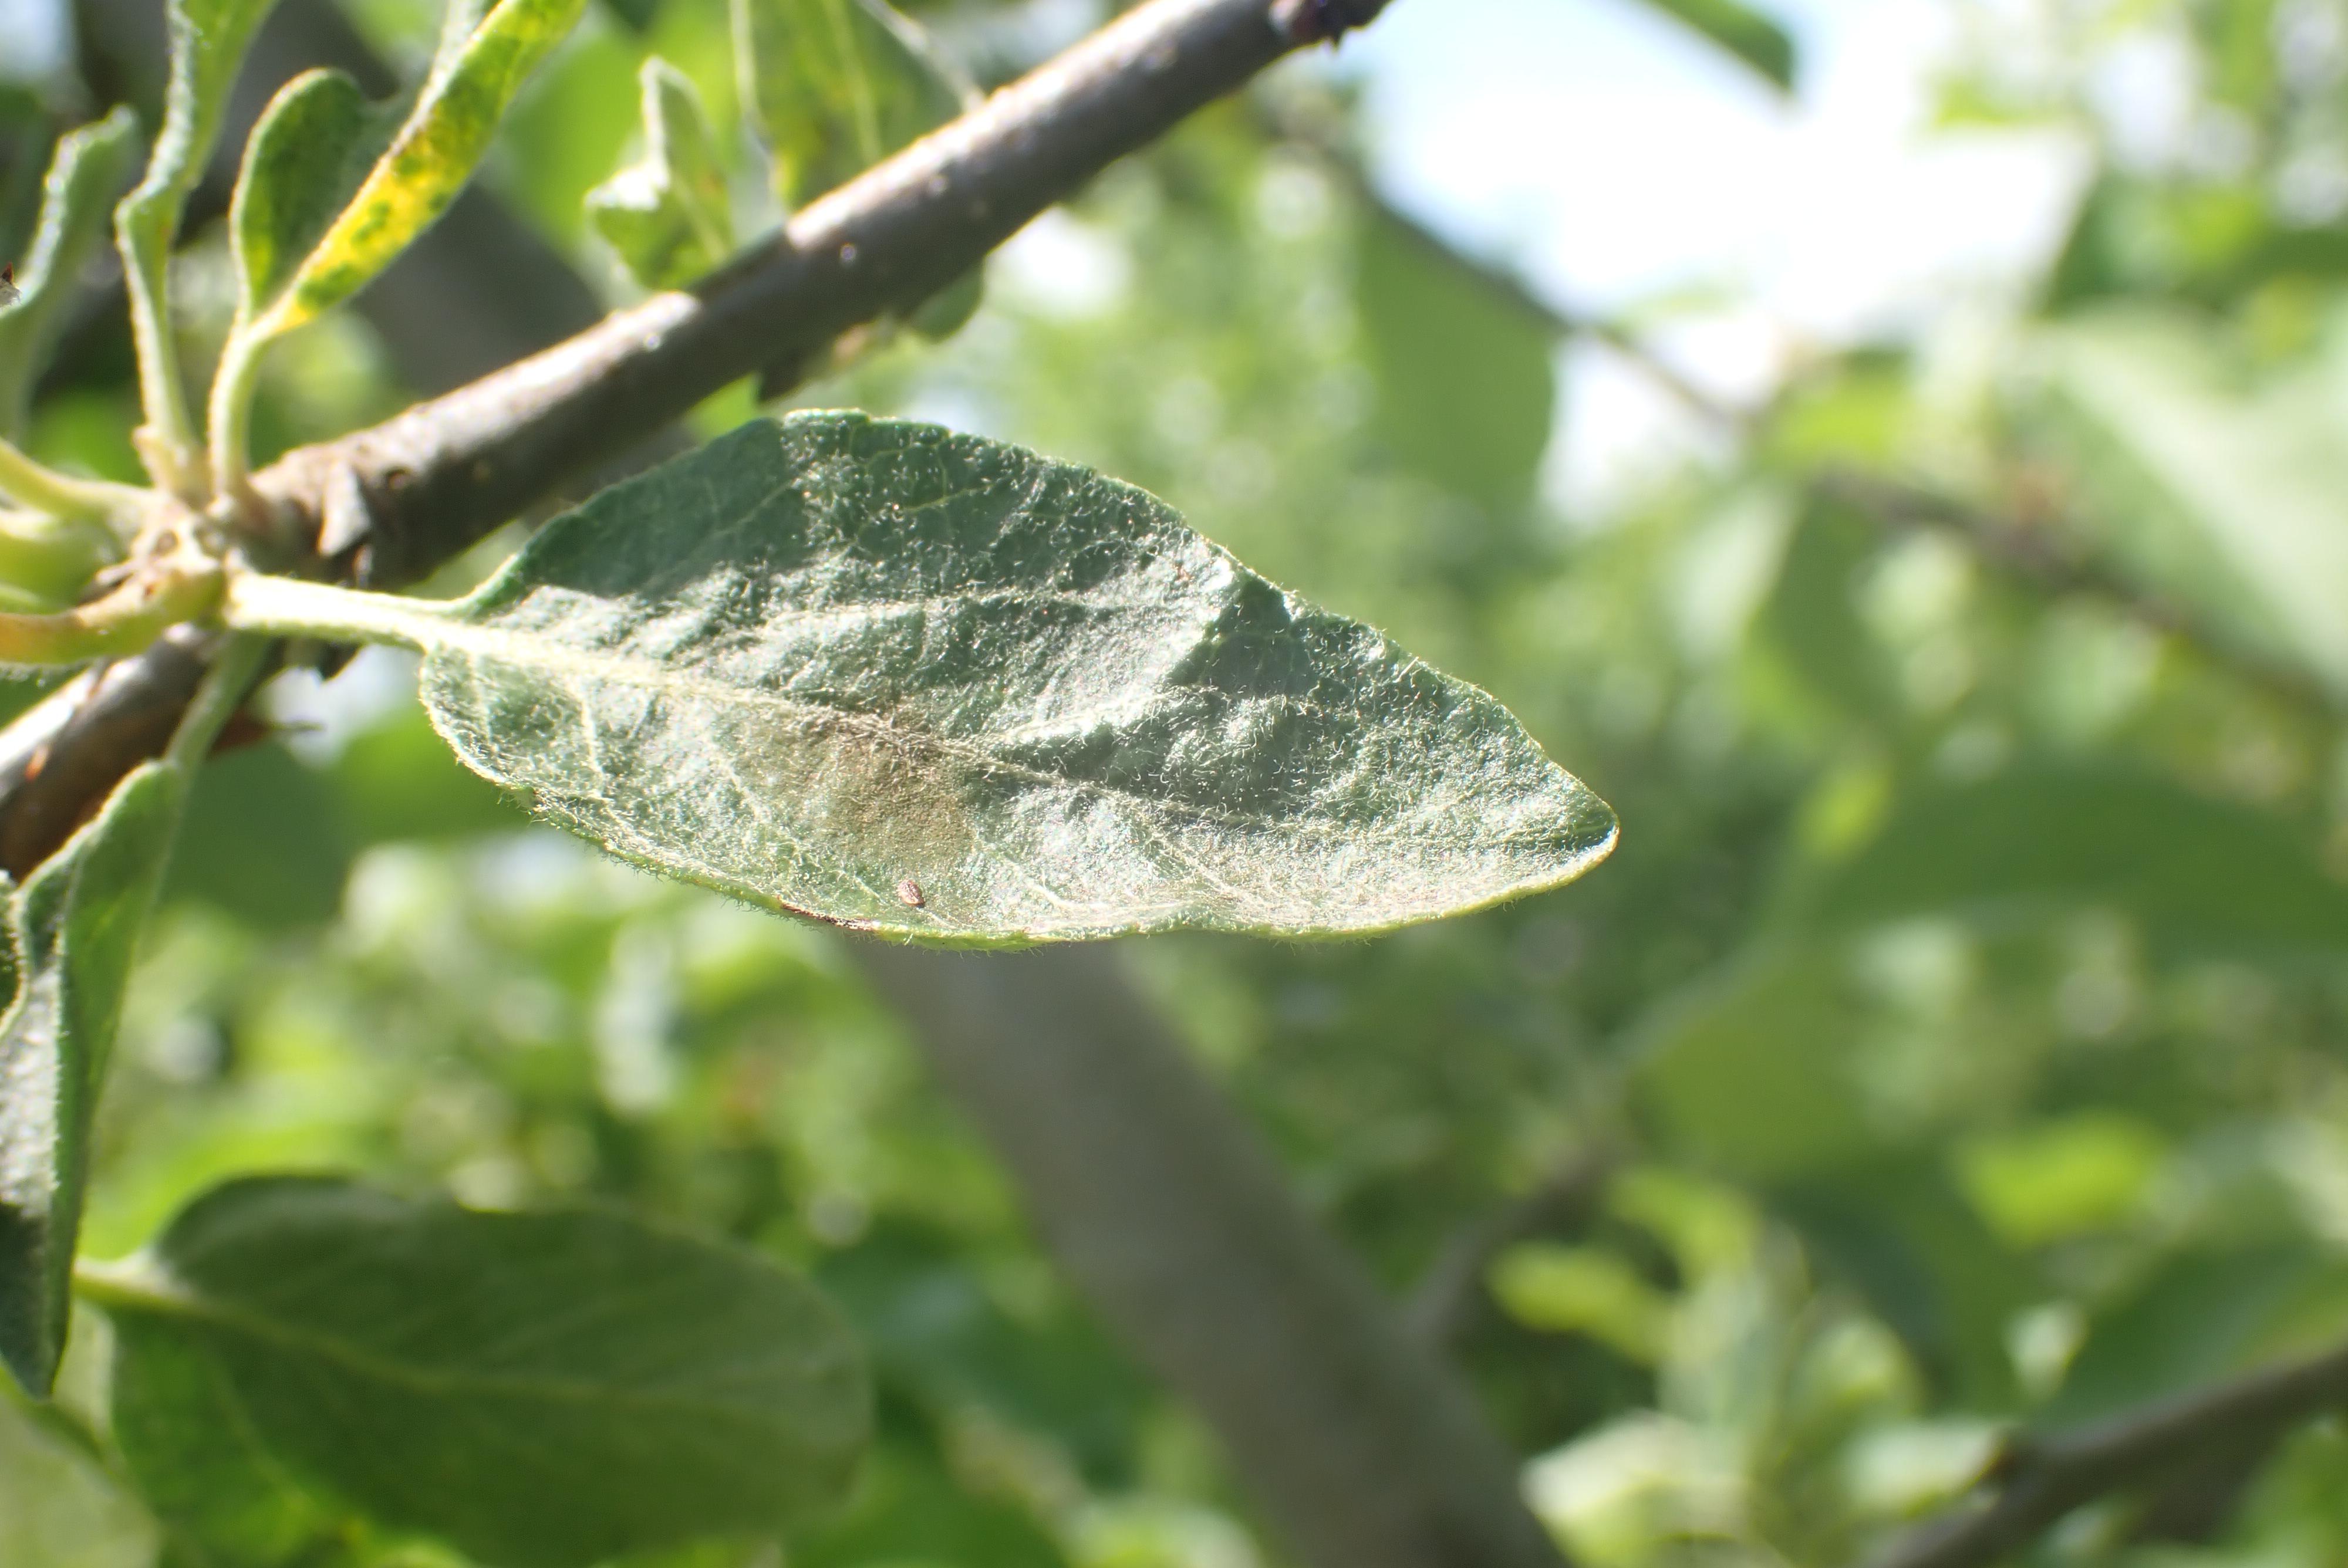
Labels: scab